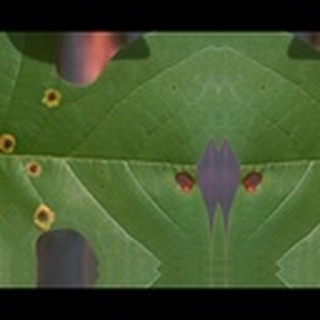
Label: cotton_target_spot